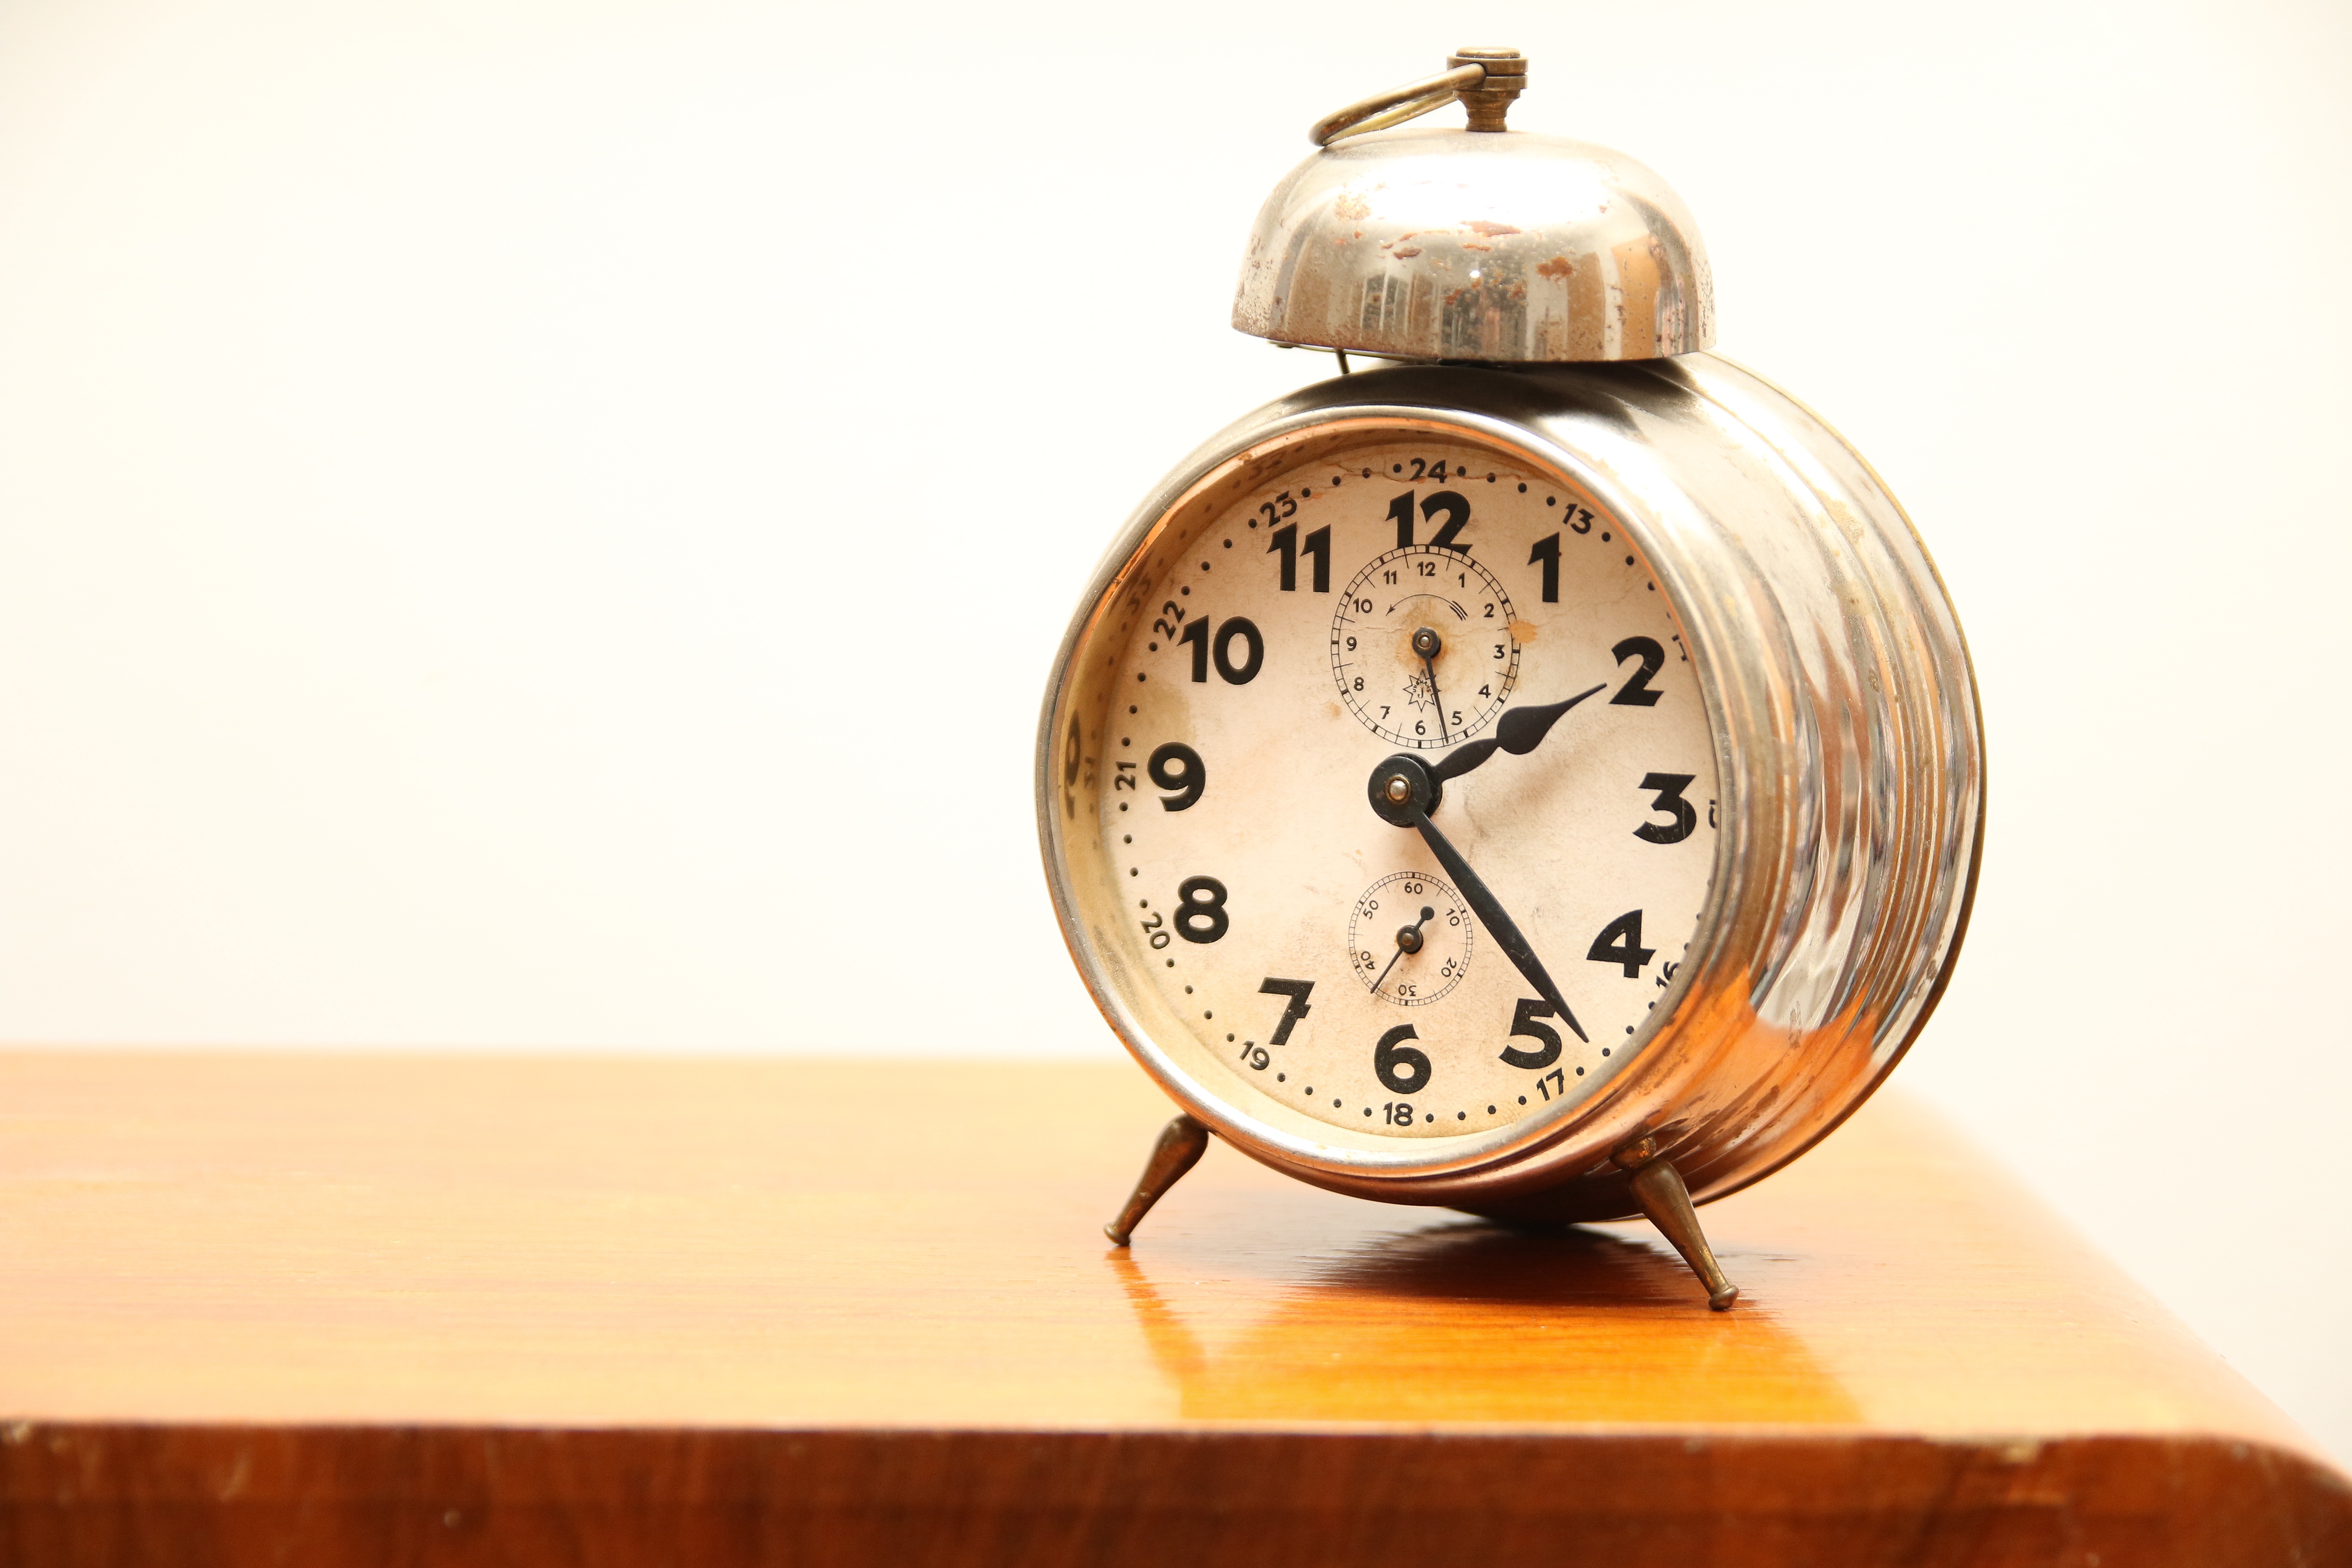
hand, clock, time, old, alarm clock, lighting, decor, product, old alarm clock, home accessories